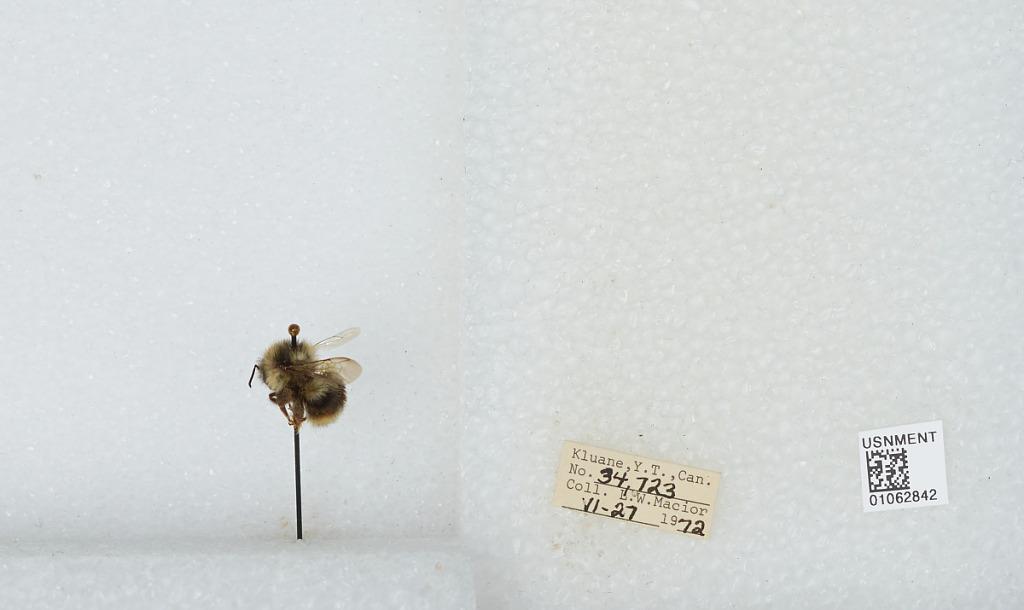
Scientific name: Bombus bifarius nearcticus
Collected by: L. Macior
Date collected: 1972-6-27
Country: Canada
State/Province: Yukon Territory
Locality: Kluane
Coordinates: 60.75, -139.5